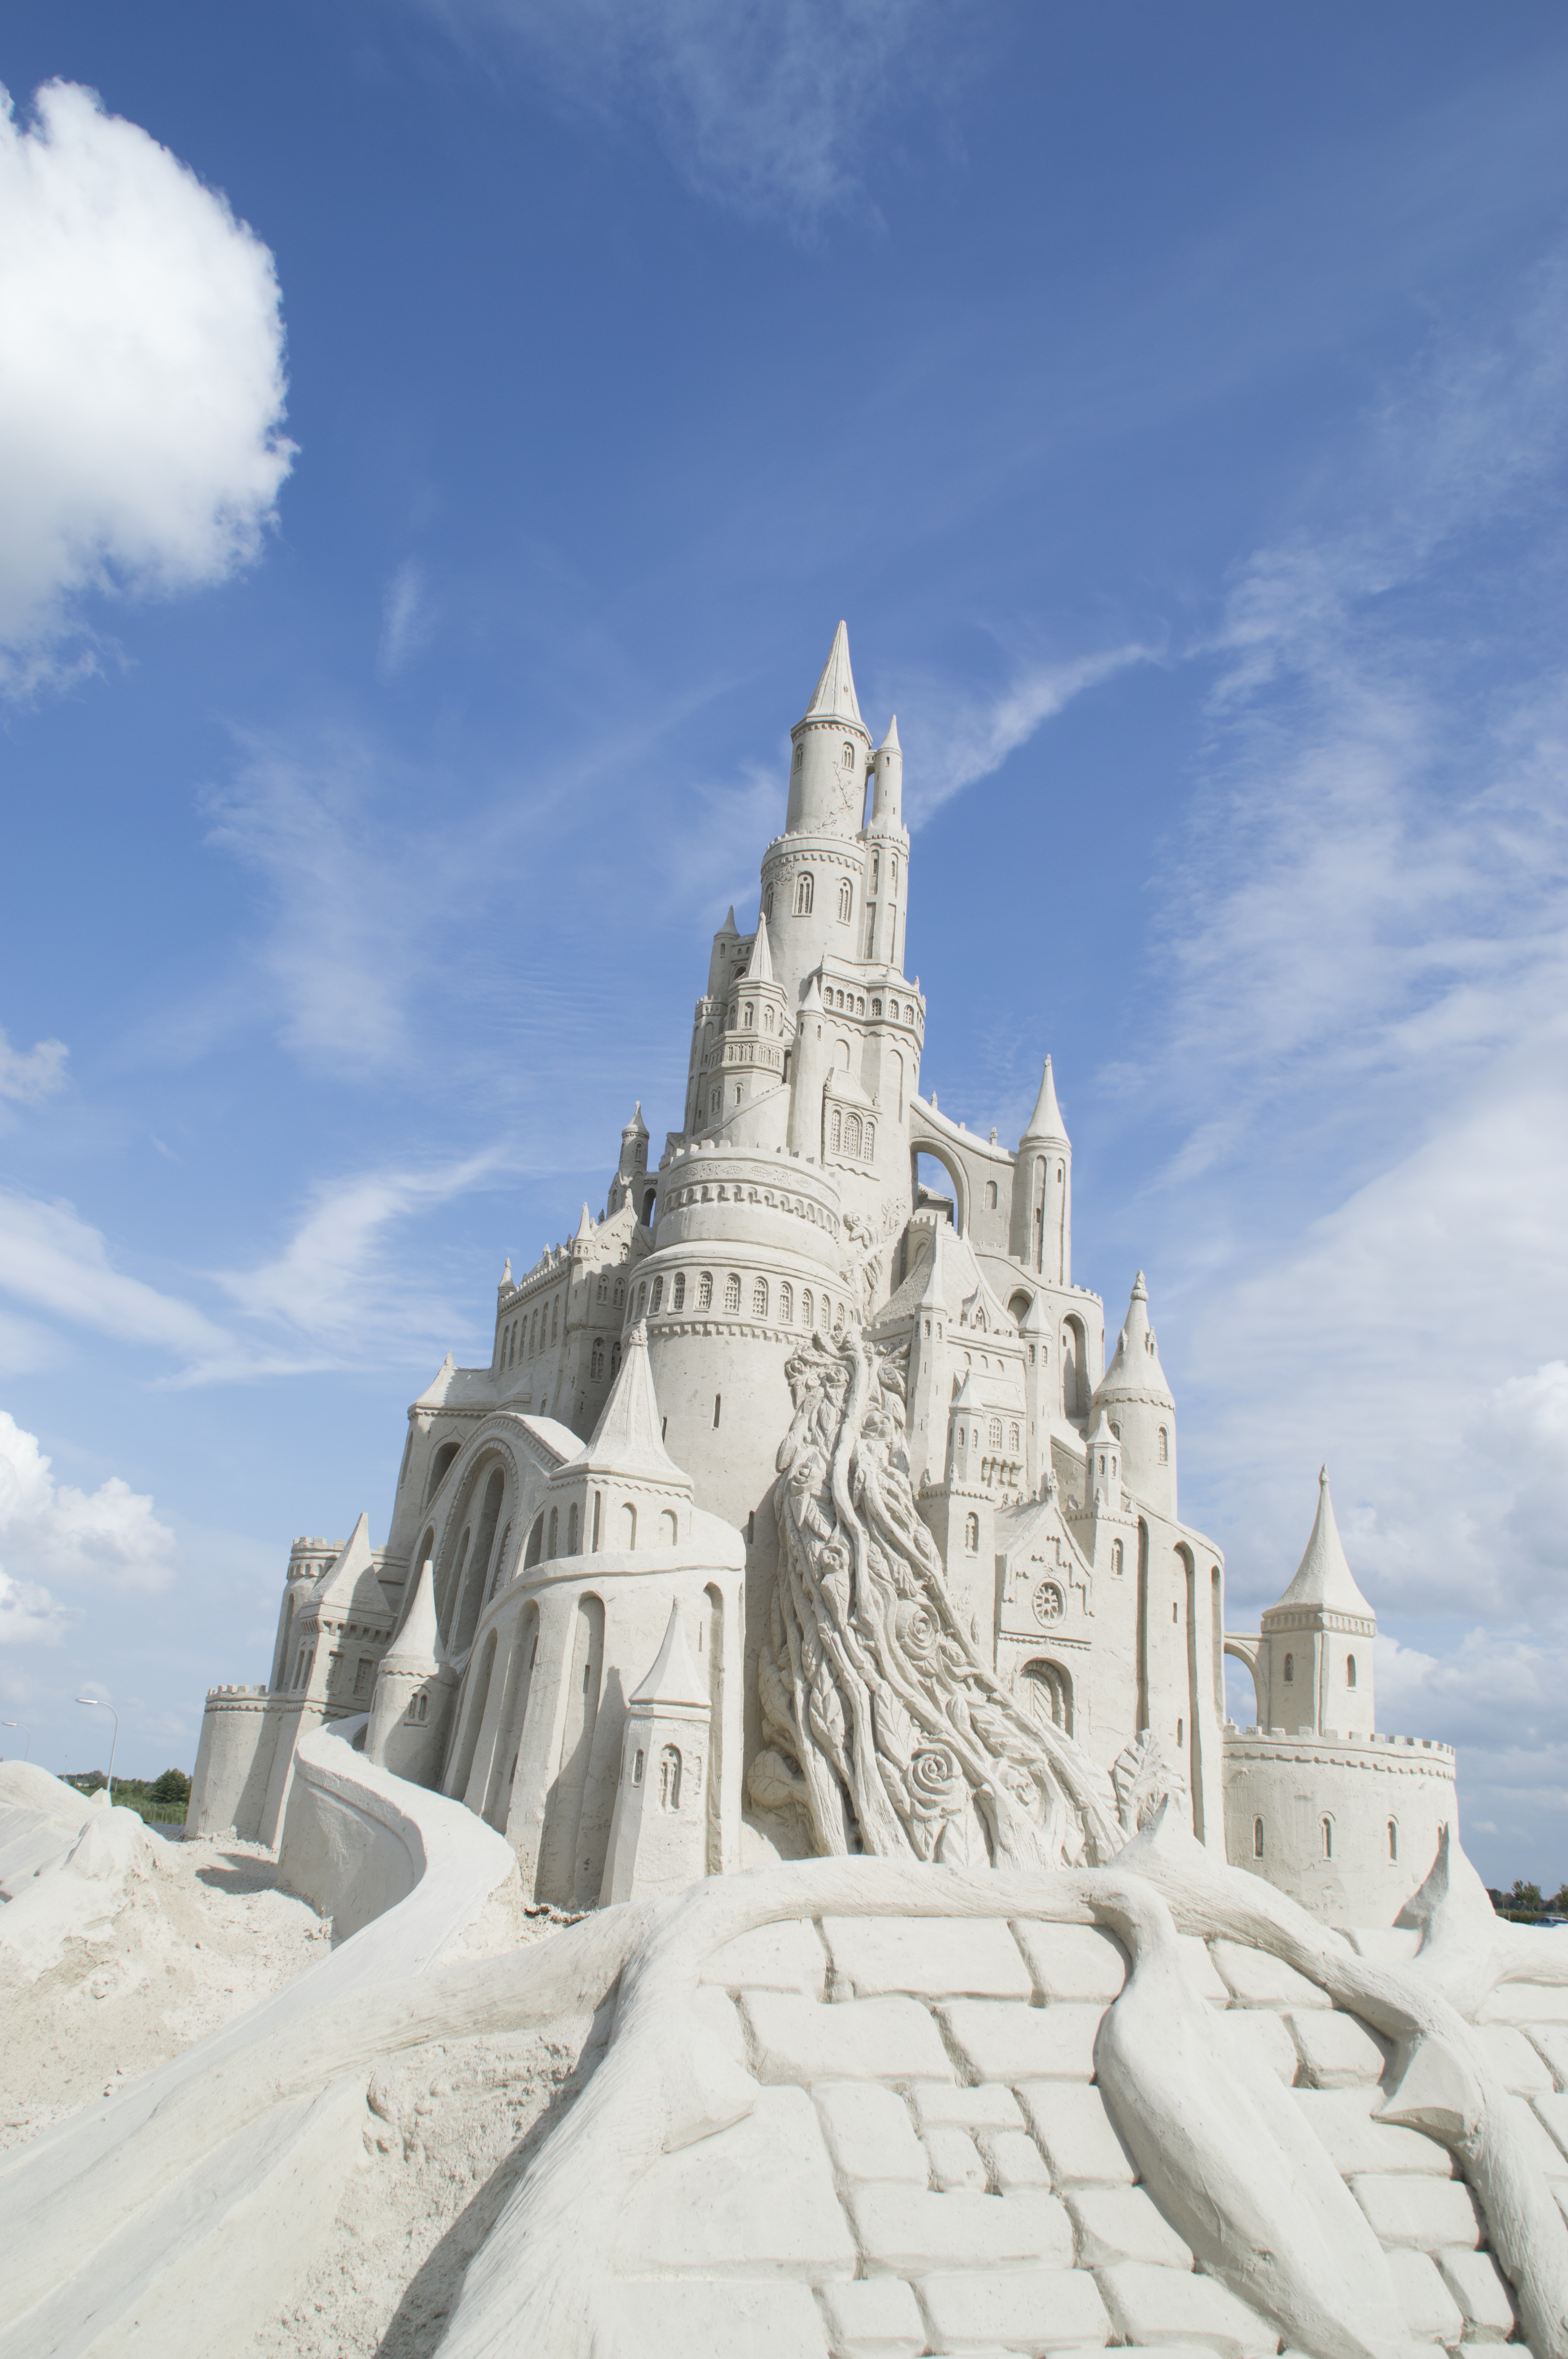
sand, building, monument, statue, landmark, cathedral, tourism, place of worship, temple, spire, sand sculpture